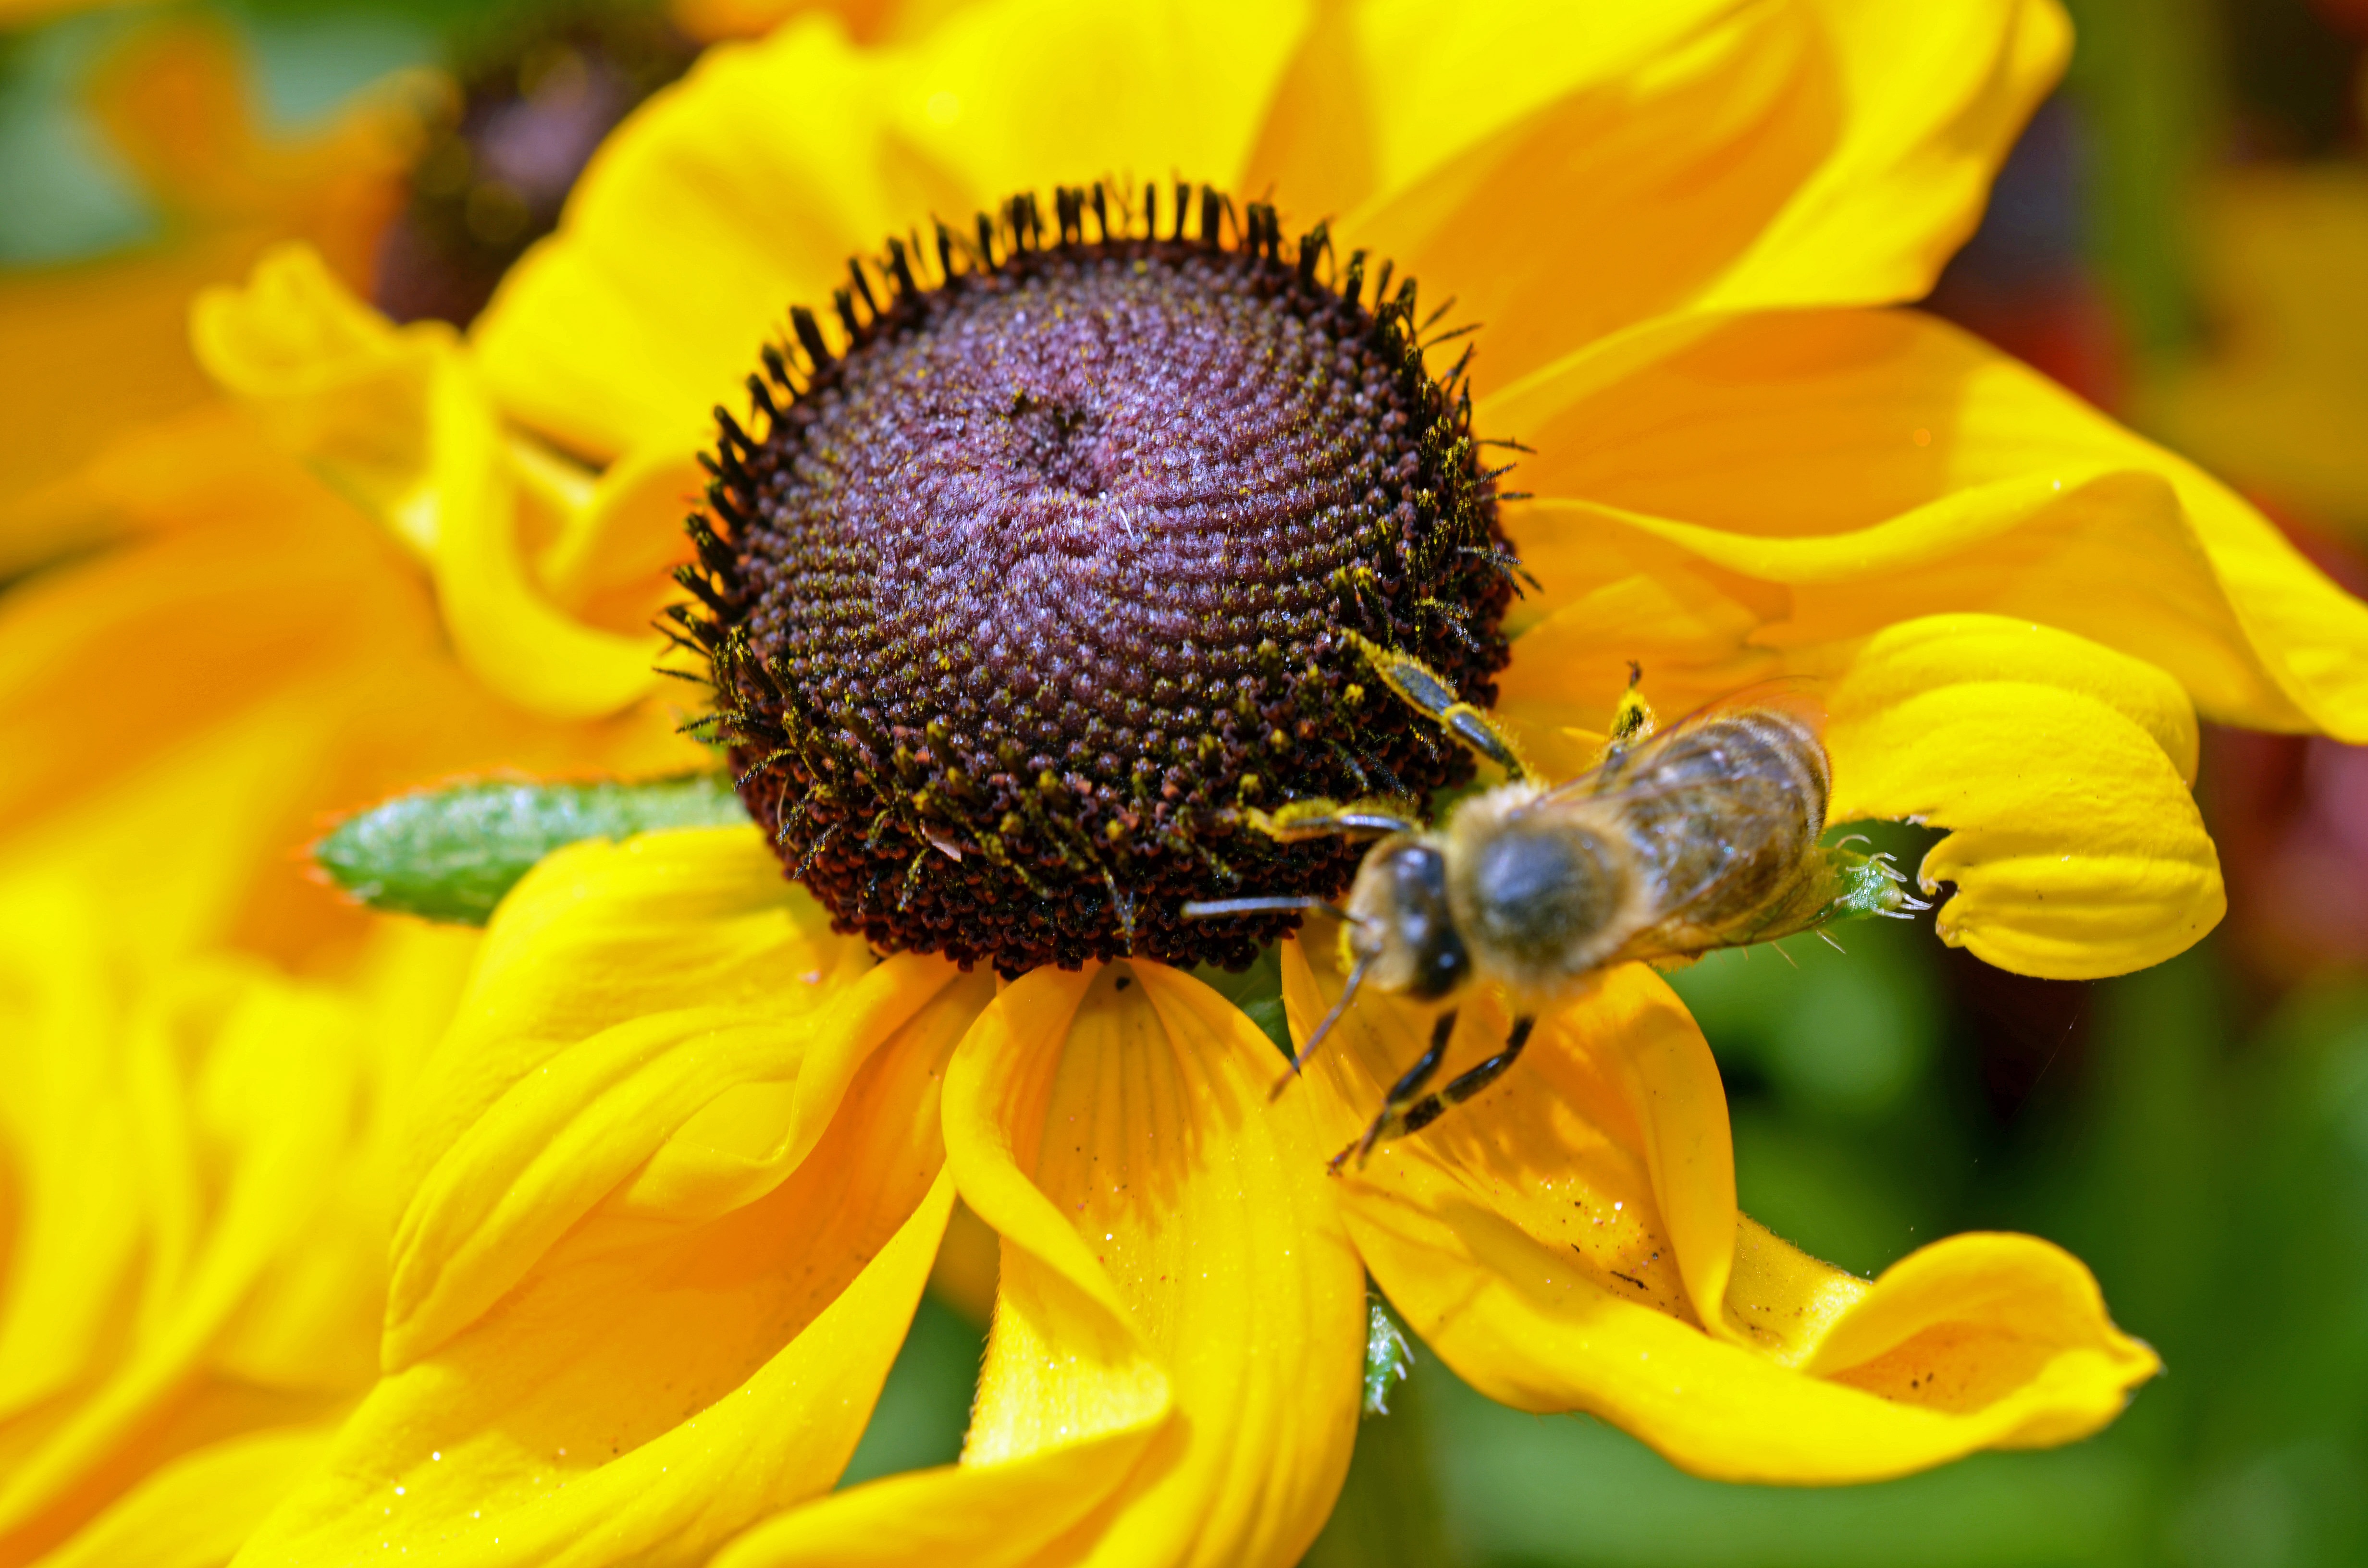
plant, photography, flower, petal, summer, pollen, insect, yellow, flora, fauna, sunflower, invertebrate, wildflower, close up, bee, bumblebee, nectar, macro photography, flowering plant, honey bee, daisy family, land plant, membrane winged insect